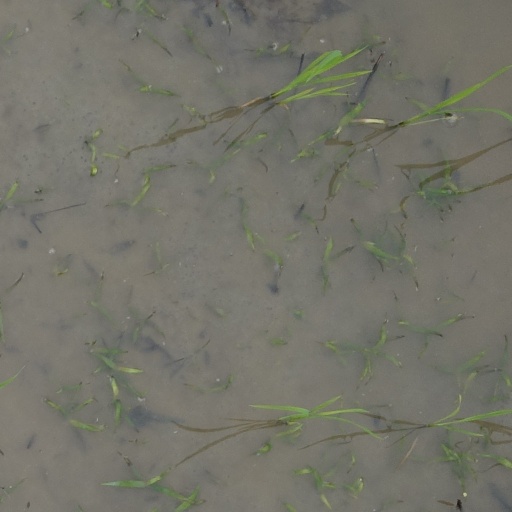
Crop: rice